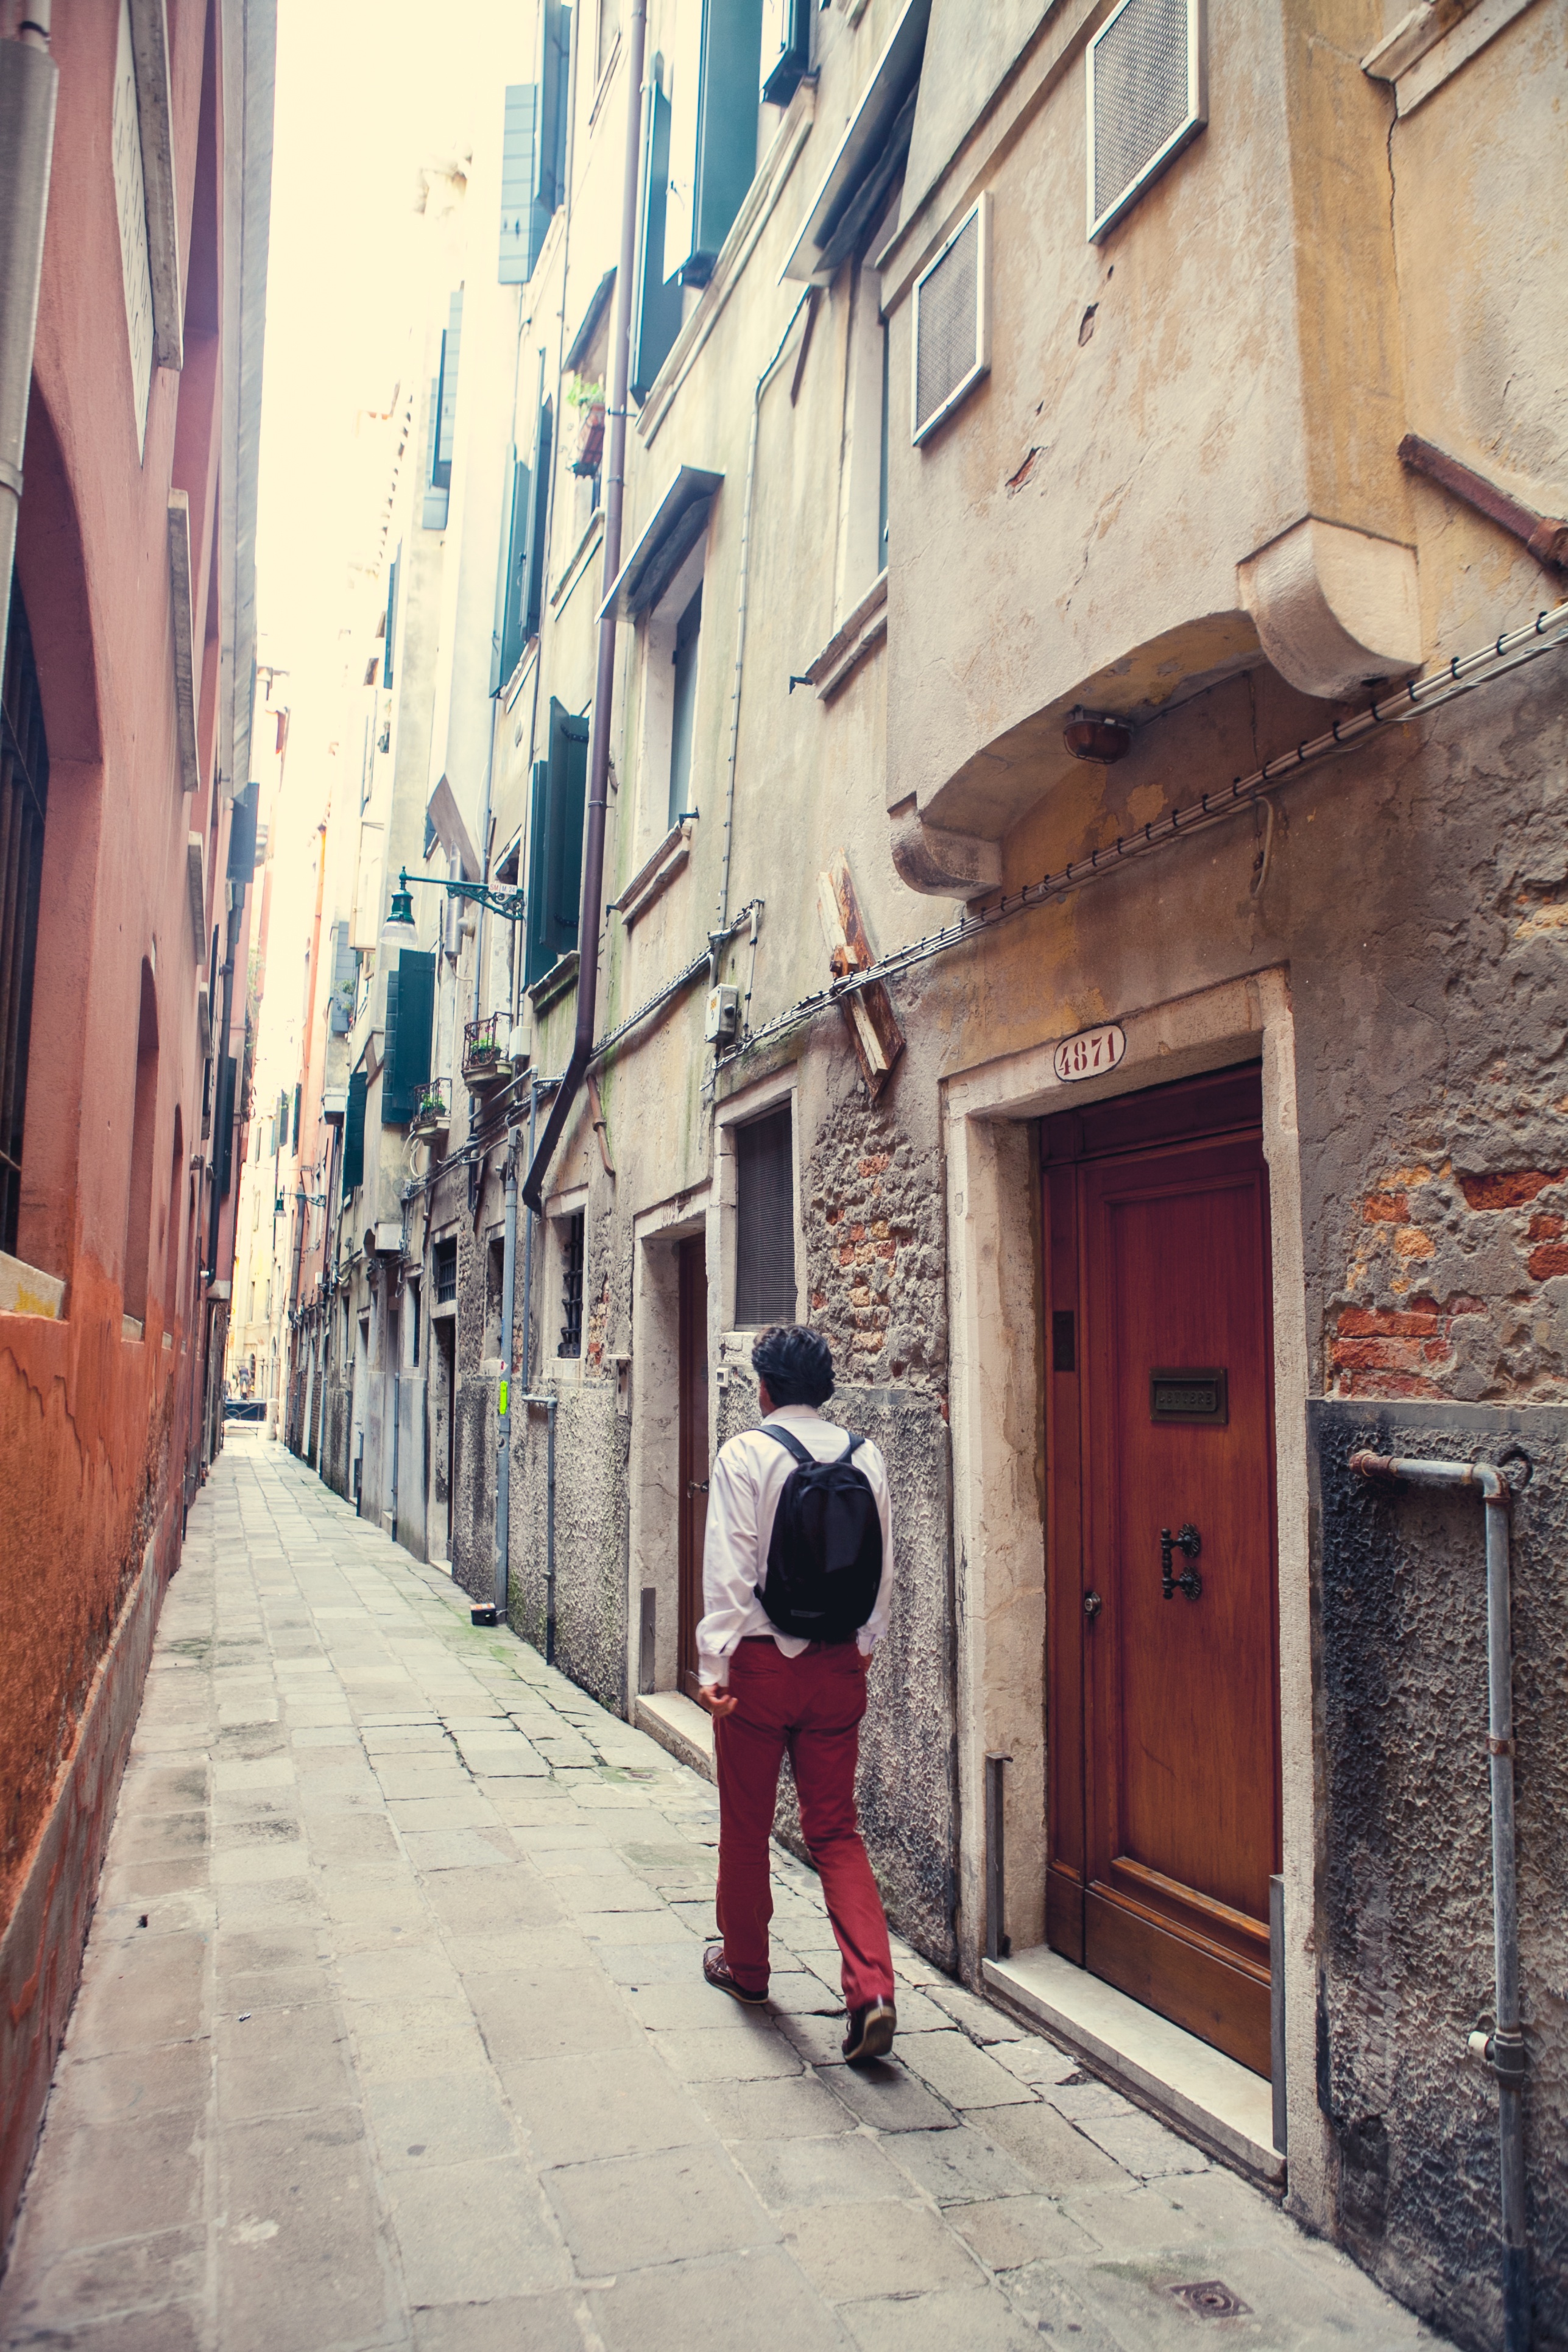
road, street, town, alley, wall, travel, red, color, lane, infrastructure, neighbourhood, urban area, human settlement